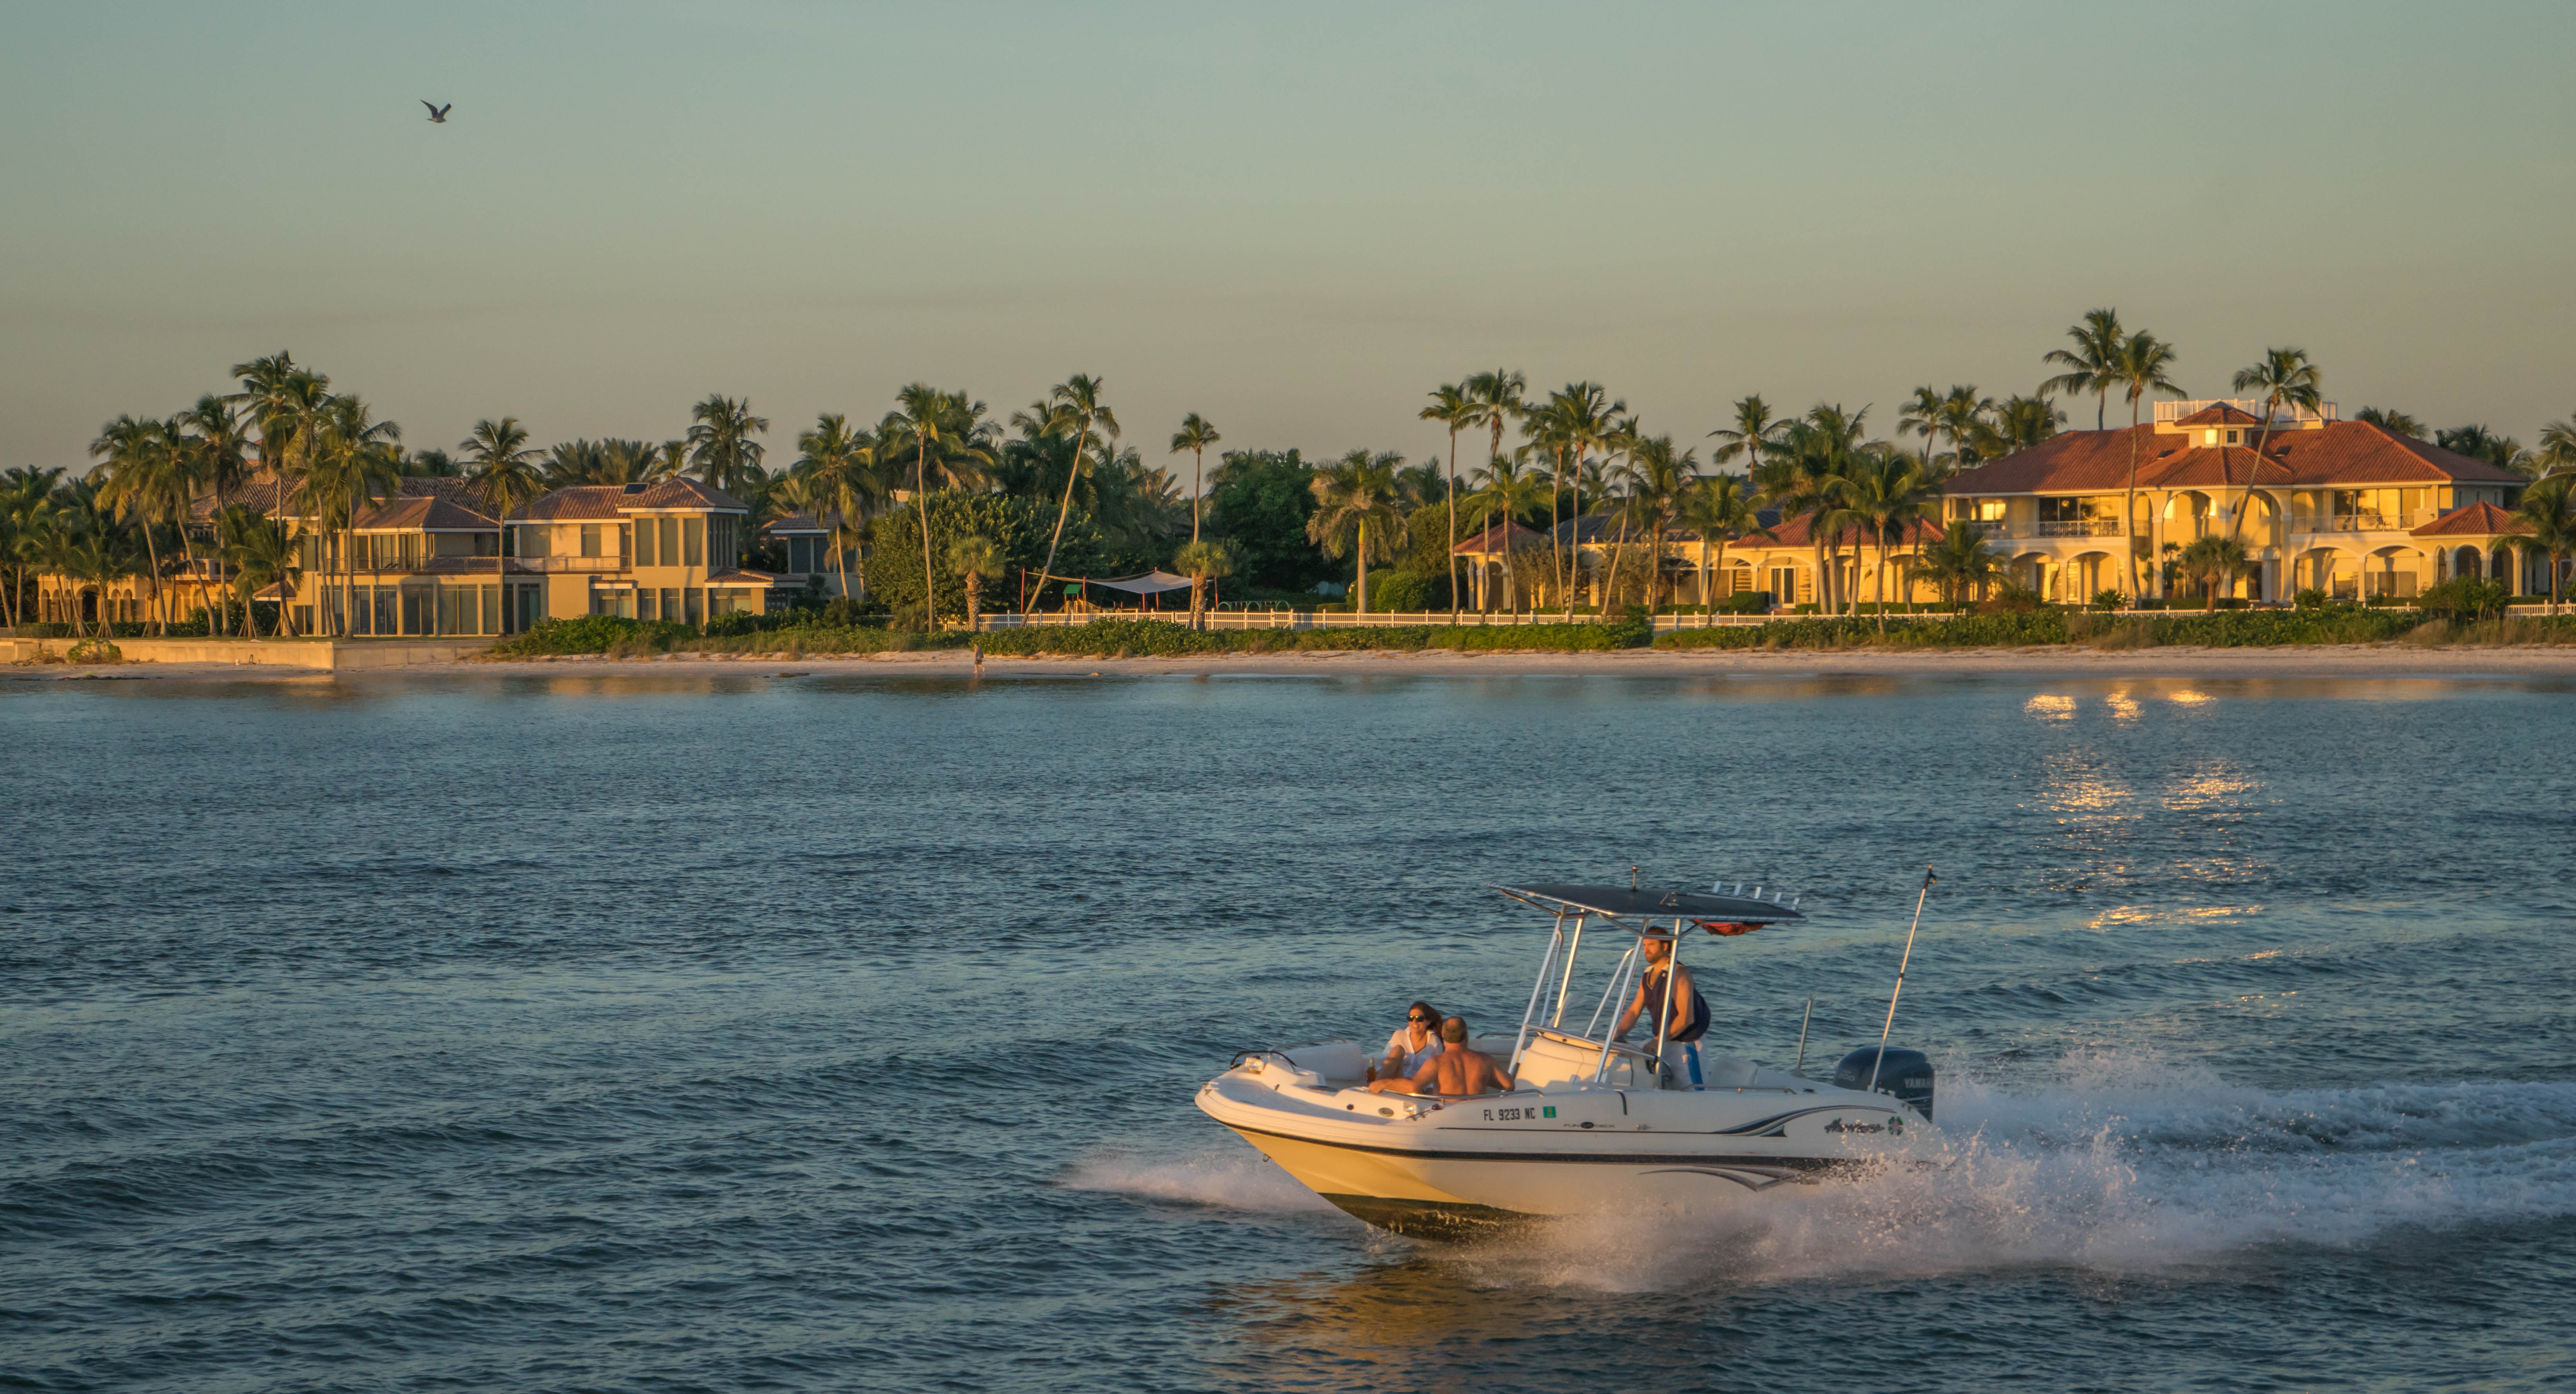
landscape, sea, coast, water, nature, outdoor, sky, sunset, boat, view, ship, summer, travel, coastline, vehicle, scenic, tropical, seascape, bay, blue, tourism, boating, watercraft, palm trees